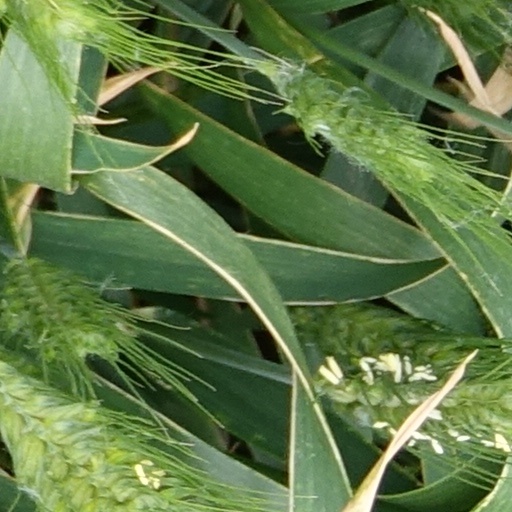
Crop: wheat